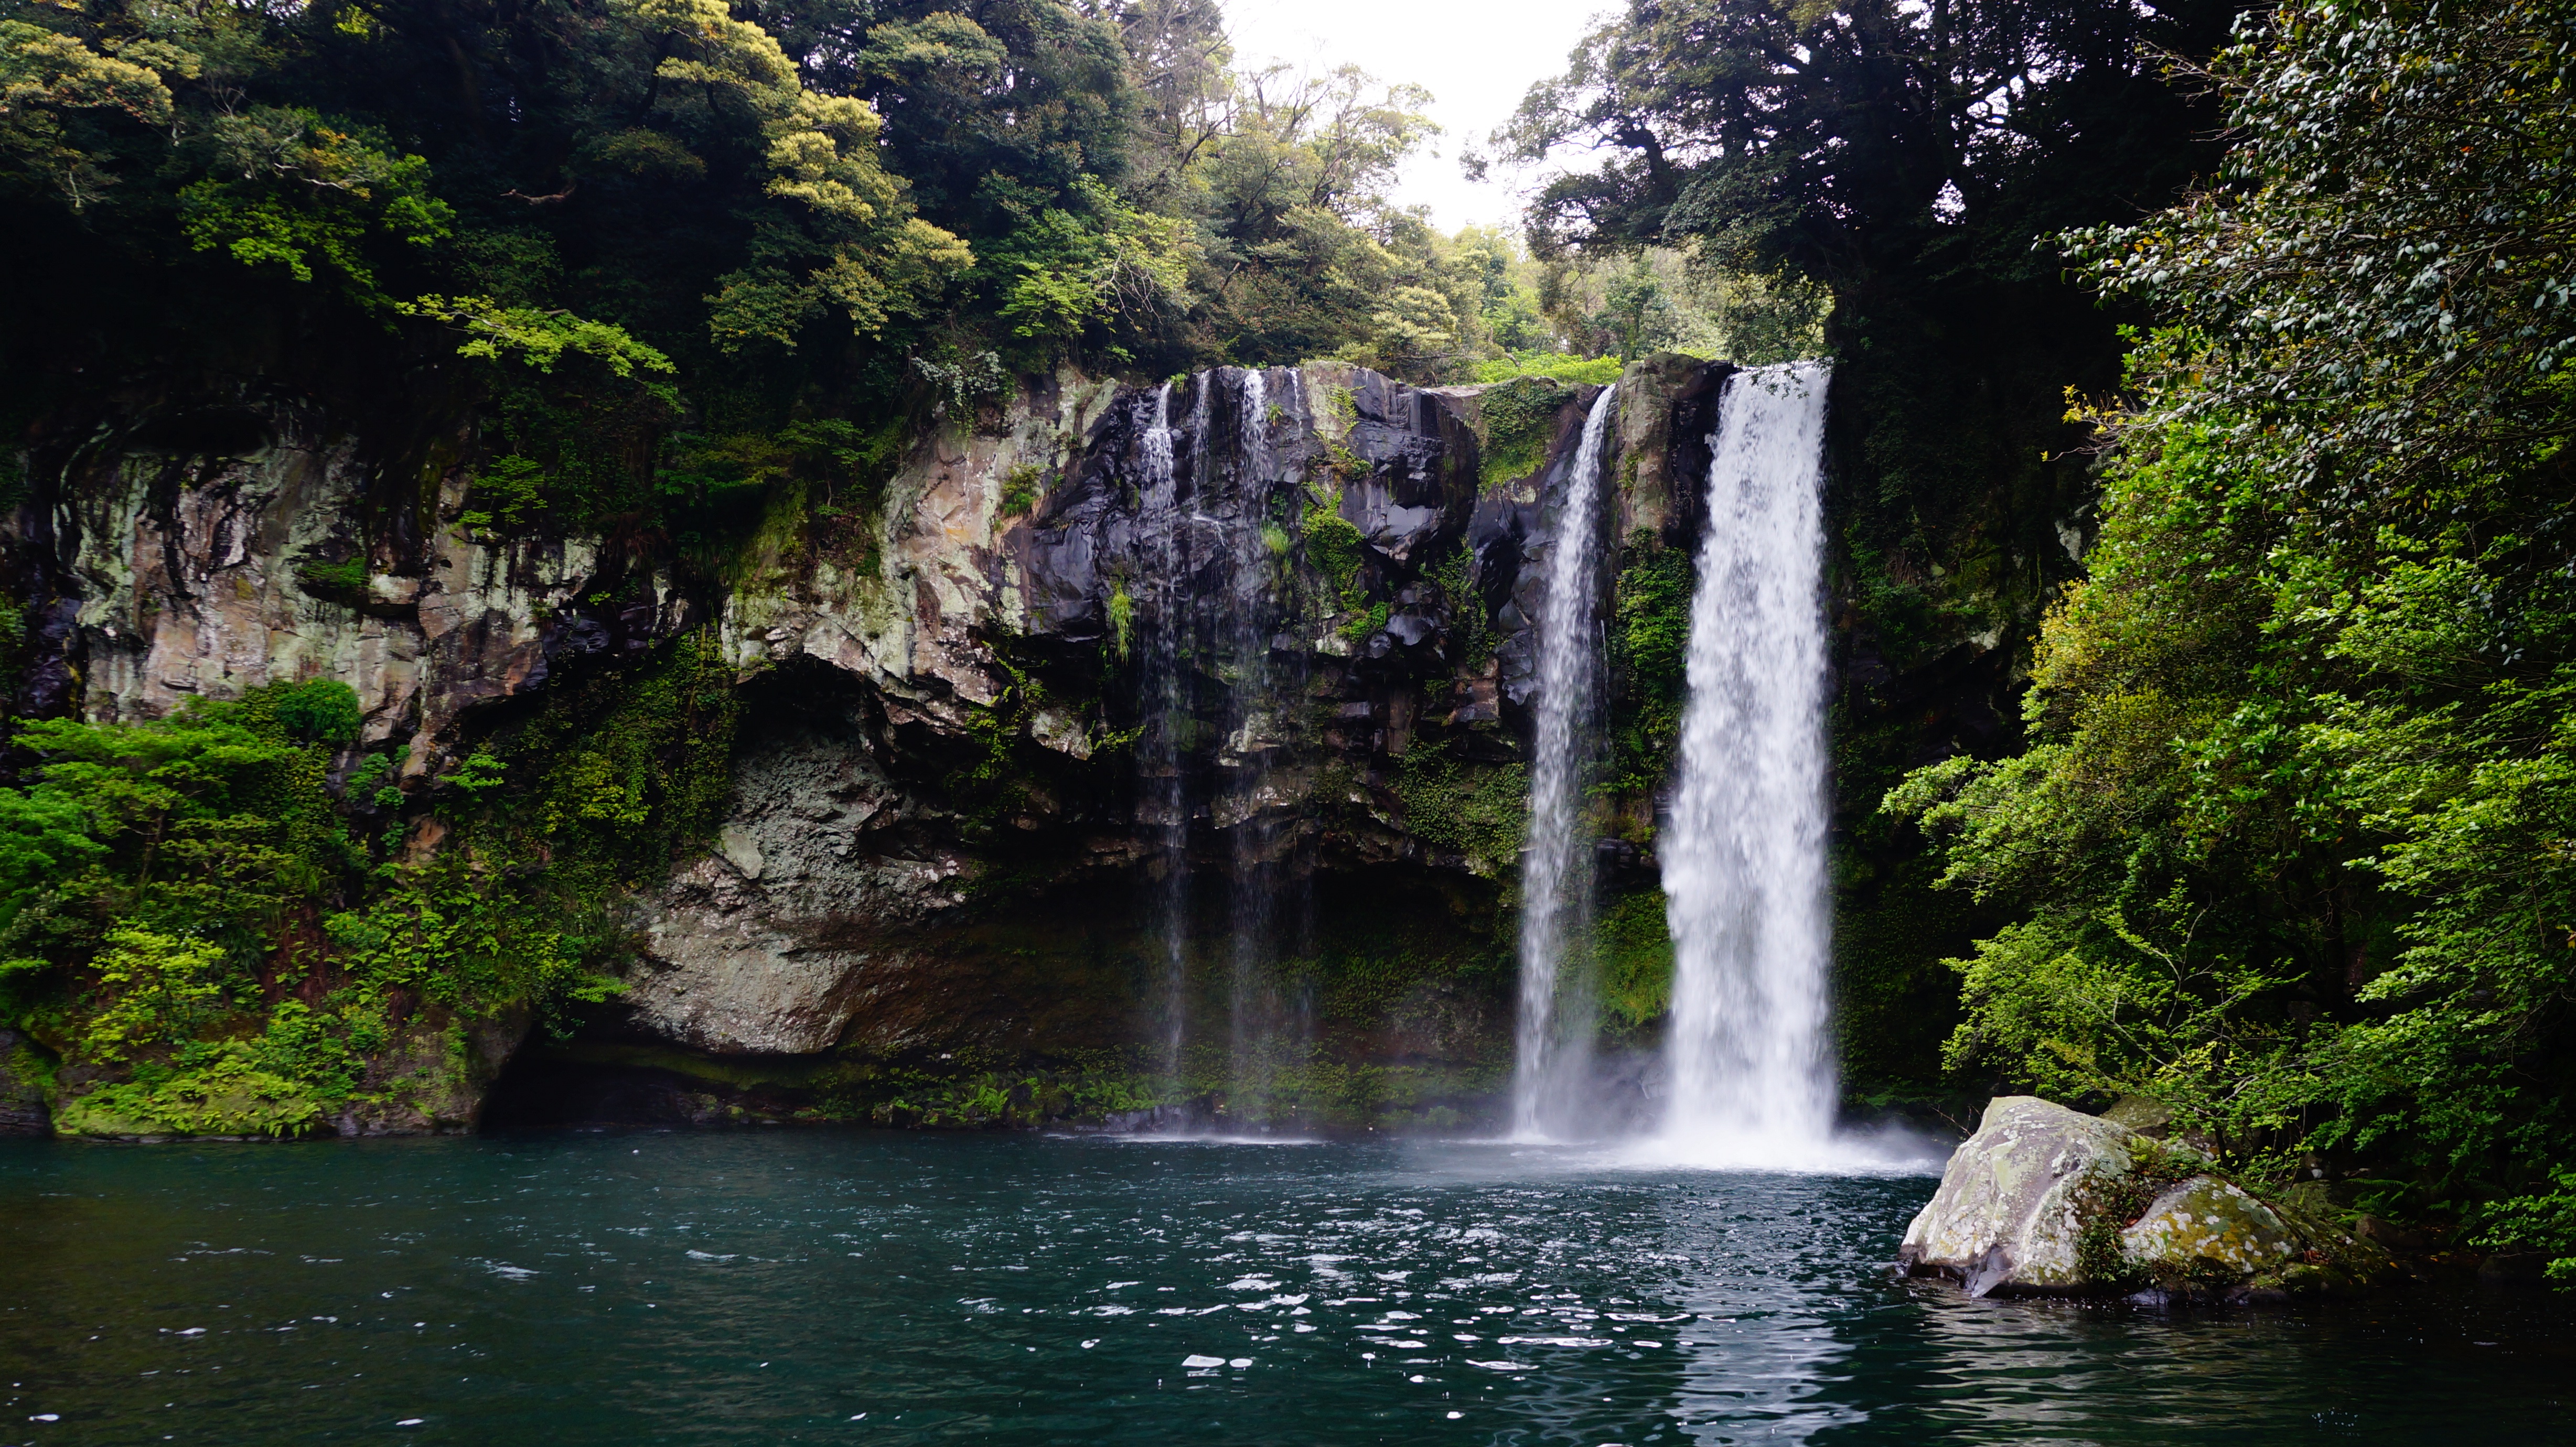
water, nature, waterfall, river, stream, jungle, body of water, rainforest, wasserfall, water feature, watercourse, jeju island cheonjiyeon waterfall, cheonjiyeon waterfall in jeju, cheonjeyeon waterfall, cheonjeyeon